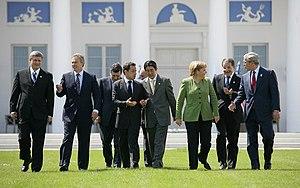
Dirigeants du G8 marchent sur l’herbe en route pour la photographie officielle le jeudi 7 juin 2007 à Heiligendamm en Allemagne. Depuis la gauche
La politique étrangère et de sécurité commune de l'Union européenne, également connue sous le sigle PESC, était le deuxième des trois piliers instaurés en 1992 par le traité sur l'Union européenne de Maastricht. La structure en pilier a été abolie par l'entrée en vigueur du traité de Lisbonne le 1ᵉʳ décembre 2009.
Une femme est un être humain de sexe ou de genre féminin et d'âge adulte. Avant l'âge adulte, on parle de fille.
Le sommet du G8 2007, 33ᵉ réunion du G8, réunissait les dirigeants des 7 pays démocratiques les plus industrialisés et la Russie, ou G8, du 6 au 8 juin 2007, au Kempinski Grand Hotel d'Heiligendamm en Allemagne, du 6 au 8 juin 2007. Le thème de ce sommet est « croissance et responsabilité ».
Vladimir Vladimirovitch Poutine, né le 7 octobre 1952 à Léningrad, est un homme d'État russe. Depuis 1999, il est la figure centrale de l’exécutif, alternativement comme président du gouvernement et président de la fédération de Russie.